Pointed hat

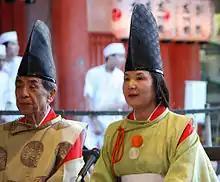
A kazaori eboshi from the Japanese Heian period

The 13th-century Cumans commonly wore scythian style pointed hats, and are reported to have fought wearing them.